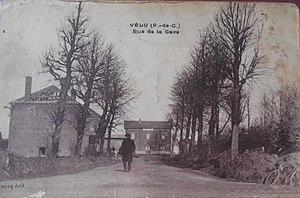
La gare de Vélu vers 1905.
Le Chemin de fer de Vélu-Bertincourt à Saint-Quentin a fonctionné entre 1880 et 1955, dans les départements de la Somme, l'Aisne et du Pas-de-Calais.